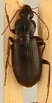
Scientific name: Calathus advena
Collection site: Niwot Ridge Mountain Research Station Site (NIWO), plot NIWO_007